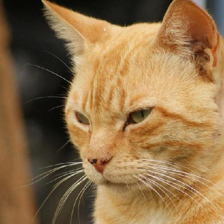
Label: animals